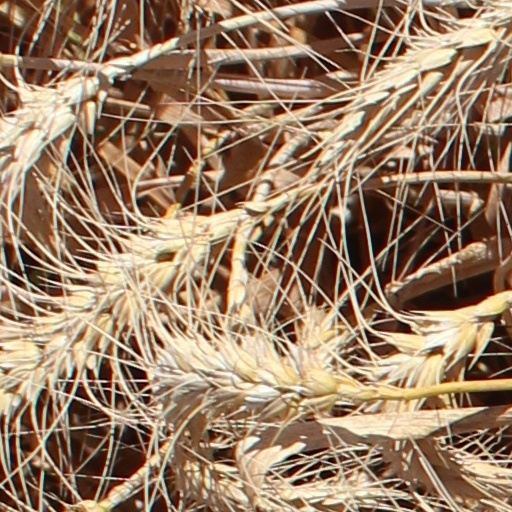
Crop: wheat